José Razzano

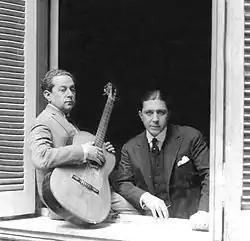
Razzano (with guitar) formed a memorable team with Carlos Gardel. Here both pictured in 1926

In 1903, he performed in the National Drama Company led by Adriana Cornaro as a singer. He also performed on "Justicia Humana" by Agustín Fontanella impersonating "Juancho" and singing payada with Damián Méndez in "Calandria" written by Martiniano Leguizamón. He also formed part of gaucho centre "Los Pampeanos".